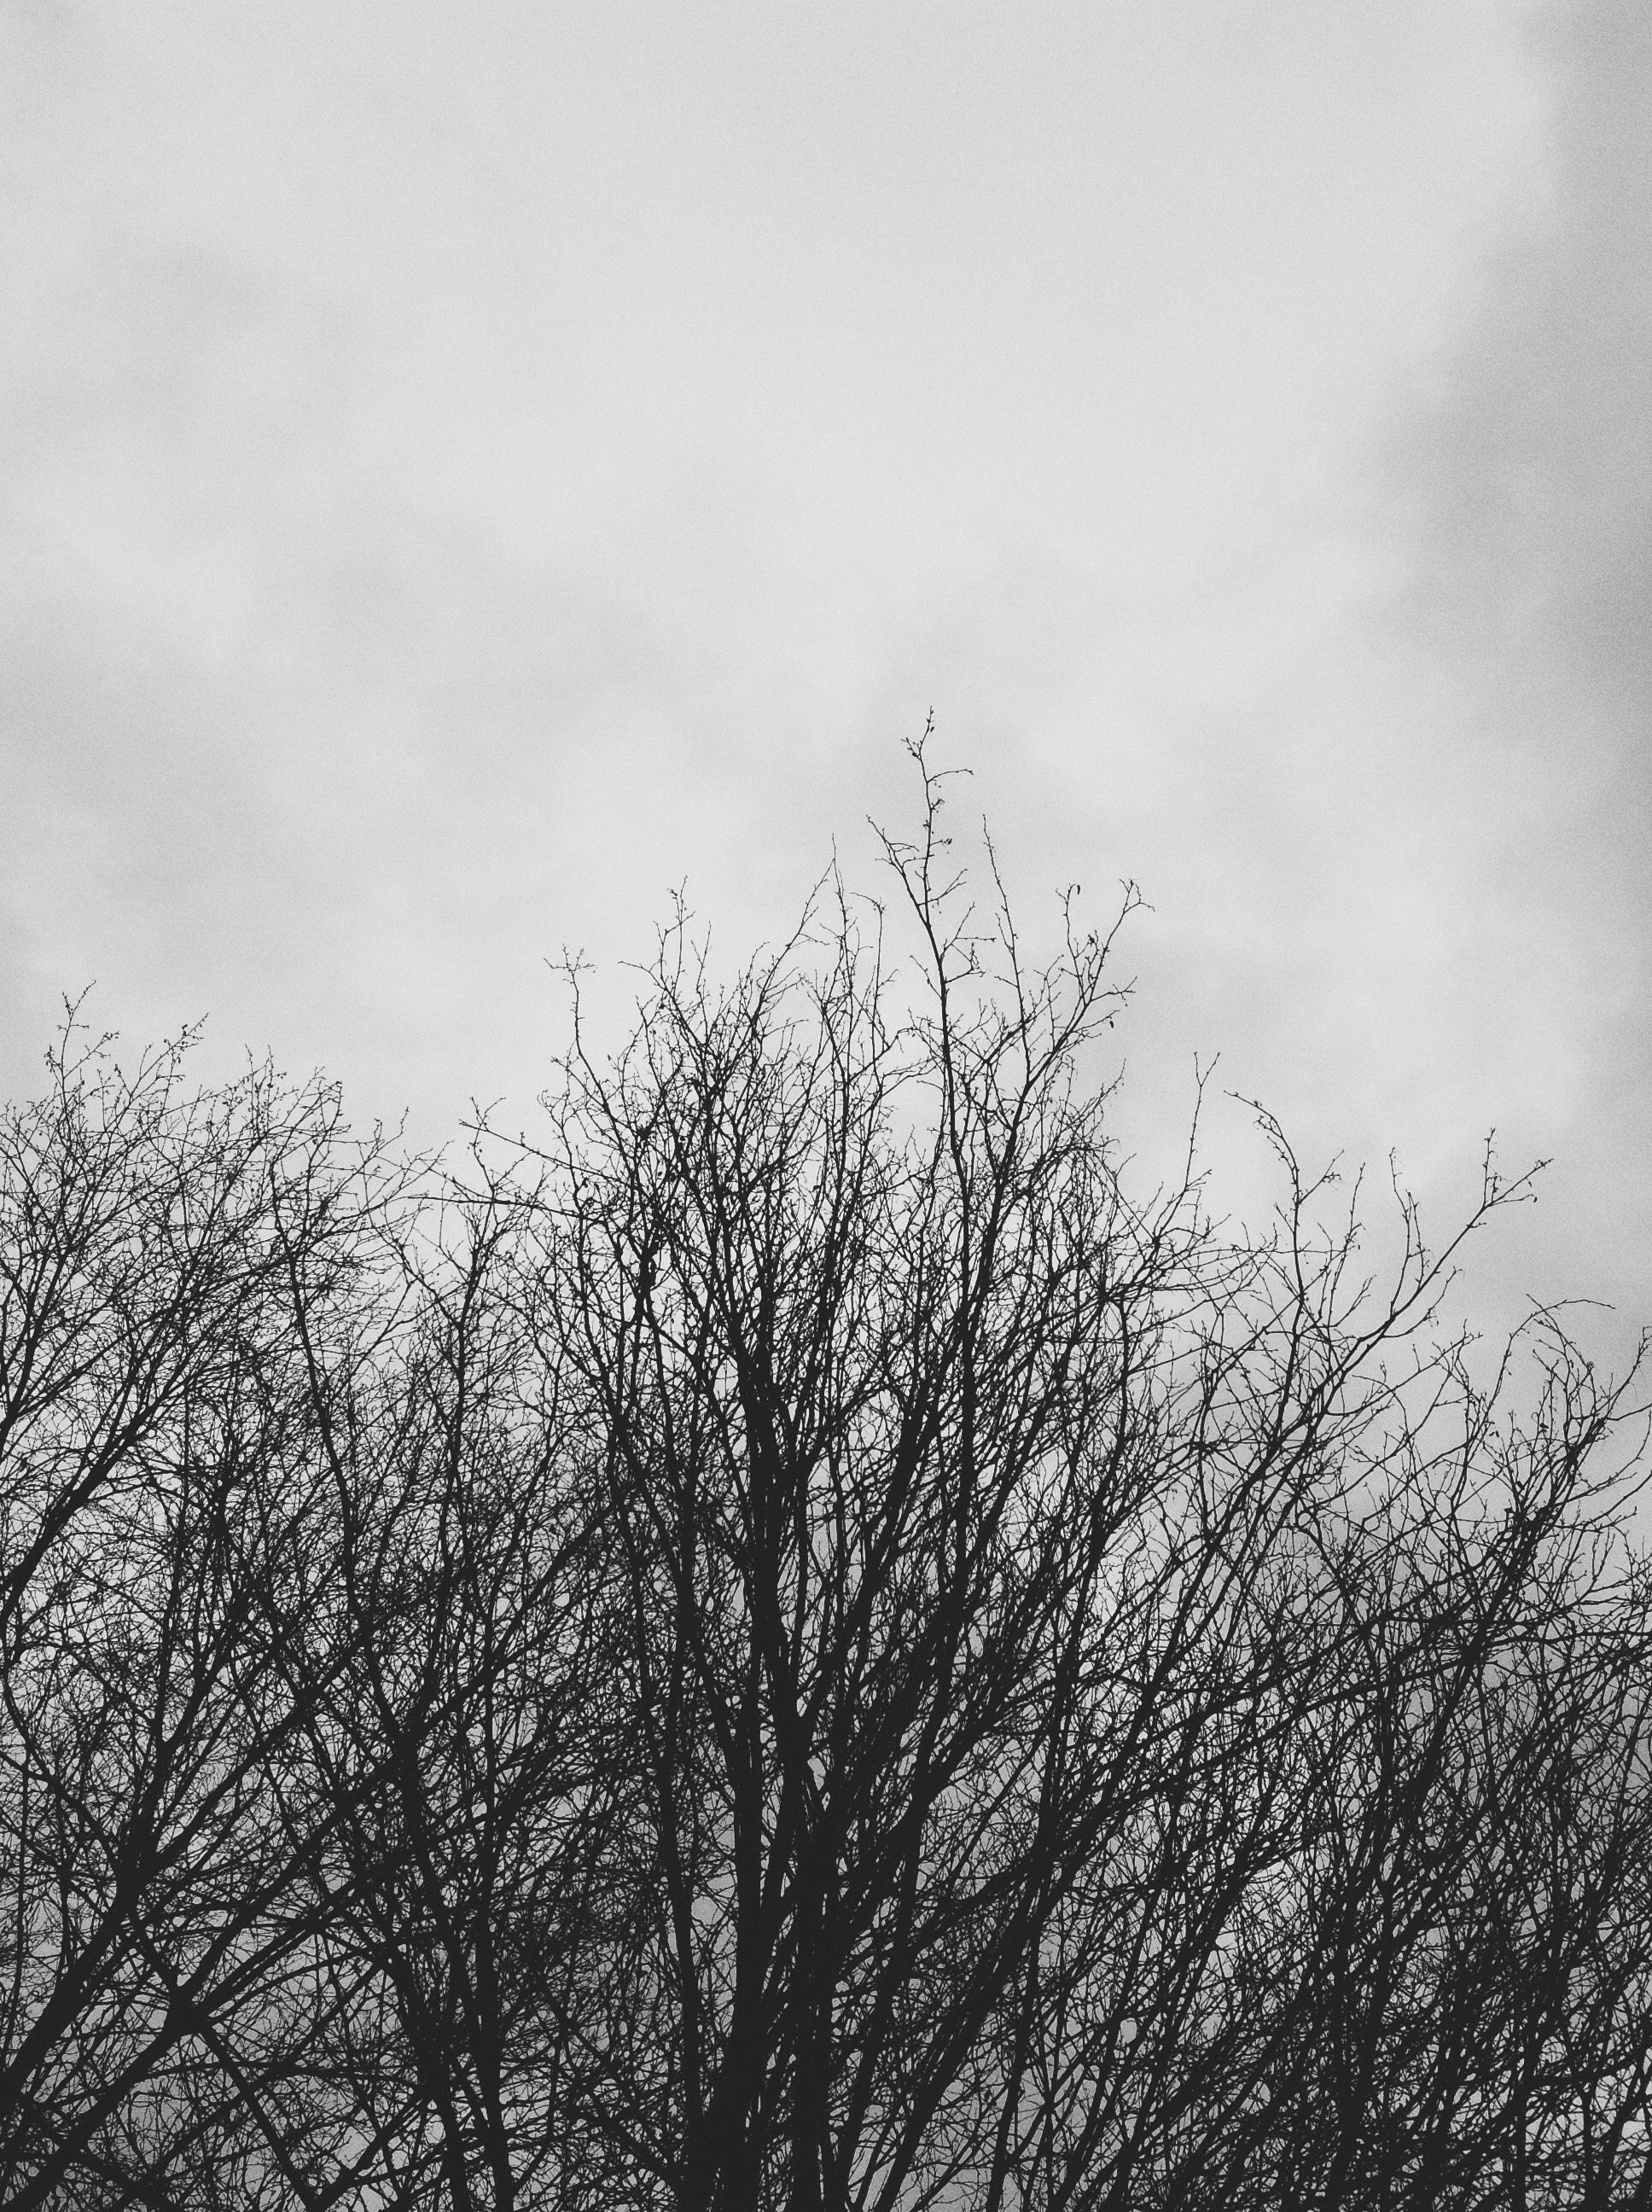
tree, nature, grass, branch, winter, cloud, black and white, plant, sky, mist, morning, weather, monochrome, monochrome photography, atmospheric phenomenon, atmosphere of earth, woody plant